Protector of the Confederation of the Rhine

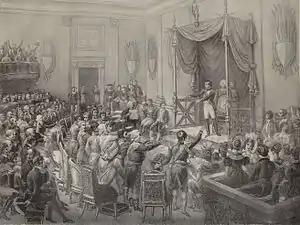
The German princes render homage to the protector Napoleon, shortly after the ratification of the Confederation Treaty. This lithograph by Charles Motte was possibly made in the 1820s. The depiction should not be read literally; some princes were represented by envoys.

Protector of the Confederation of the Rhine was the title held by Napoleon, Emperor of the French, in his function as leader of the Confederation of the Rhine (1806–1813). The term in French was "Protecteur de la Confédération", in German "Protector des rheinischen Bundes". The title was created by the Treaty of the Confederation of the Rhine, which was an international treaty between the emperor and some German princes. The treaty text mentions the emperor only once explicitly: